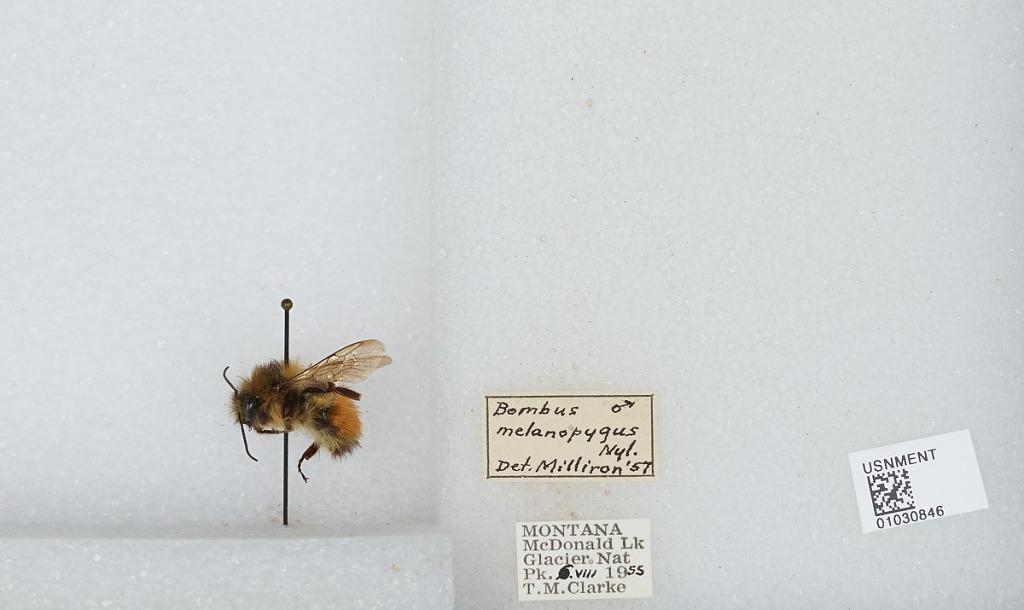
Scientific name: Bombus (Pyrobombus) melanopygus Nylander
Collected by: T. Clarke
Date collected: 1955-8-6
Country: United States
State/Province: Montana
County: Park
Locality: McDonald Lake, Glacier National Park
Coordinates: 48.5758, -113.91
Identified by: Milliron